Politics of Svalbard

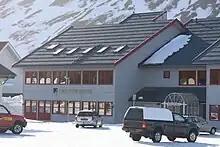
Longyearbyen Town Hall

The political tension between Norway and the Soviet Union became heated after Norway joined NATO in 1949. The Soviet Union issued memorandums to Norway stating that Svalbard could not be under a NATO joint command, but this was rejected by Norway, and the issue laid at rest. A new protest was issued in 1958 after Norsk Polar Navigasjon proposed building a private airport at Ny-Ålesund, which was then actively opposed by the Norwegian government in order to not agitate the Soviet Union. New protests were issued against the establishment of the European Space Research Organization's Kongsfjord Telemetry Station, although the protests did not stop construction. A compromise about a Norwegian civilian airport was reached in 1971 and Svalbard Airport, Longyear opened in 1975, serving both Soviet and Norwegian towns.